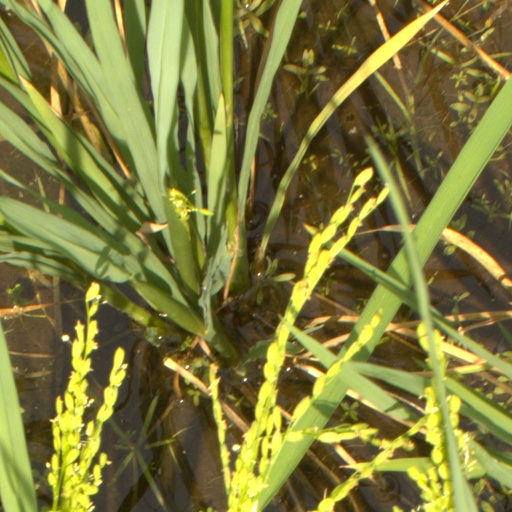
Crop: rice